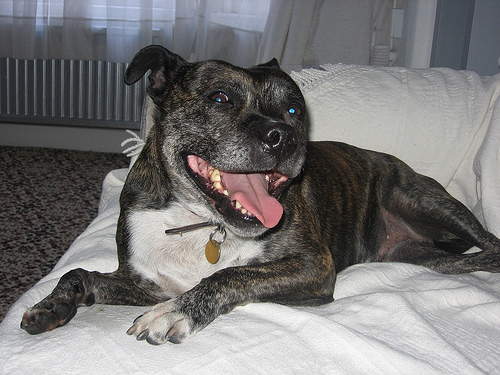
Breed: staffordshire_bull_terrier